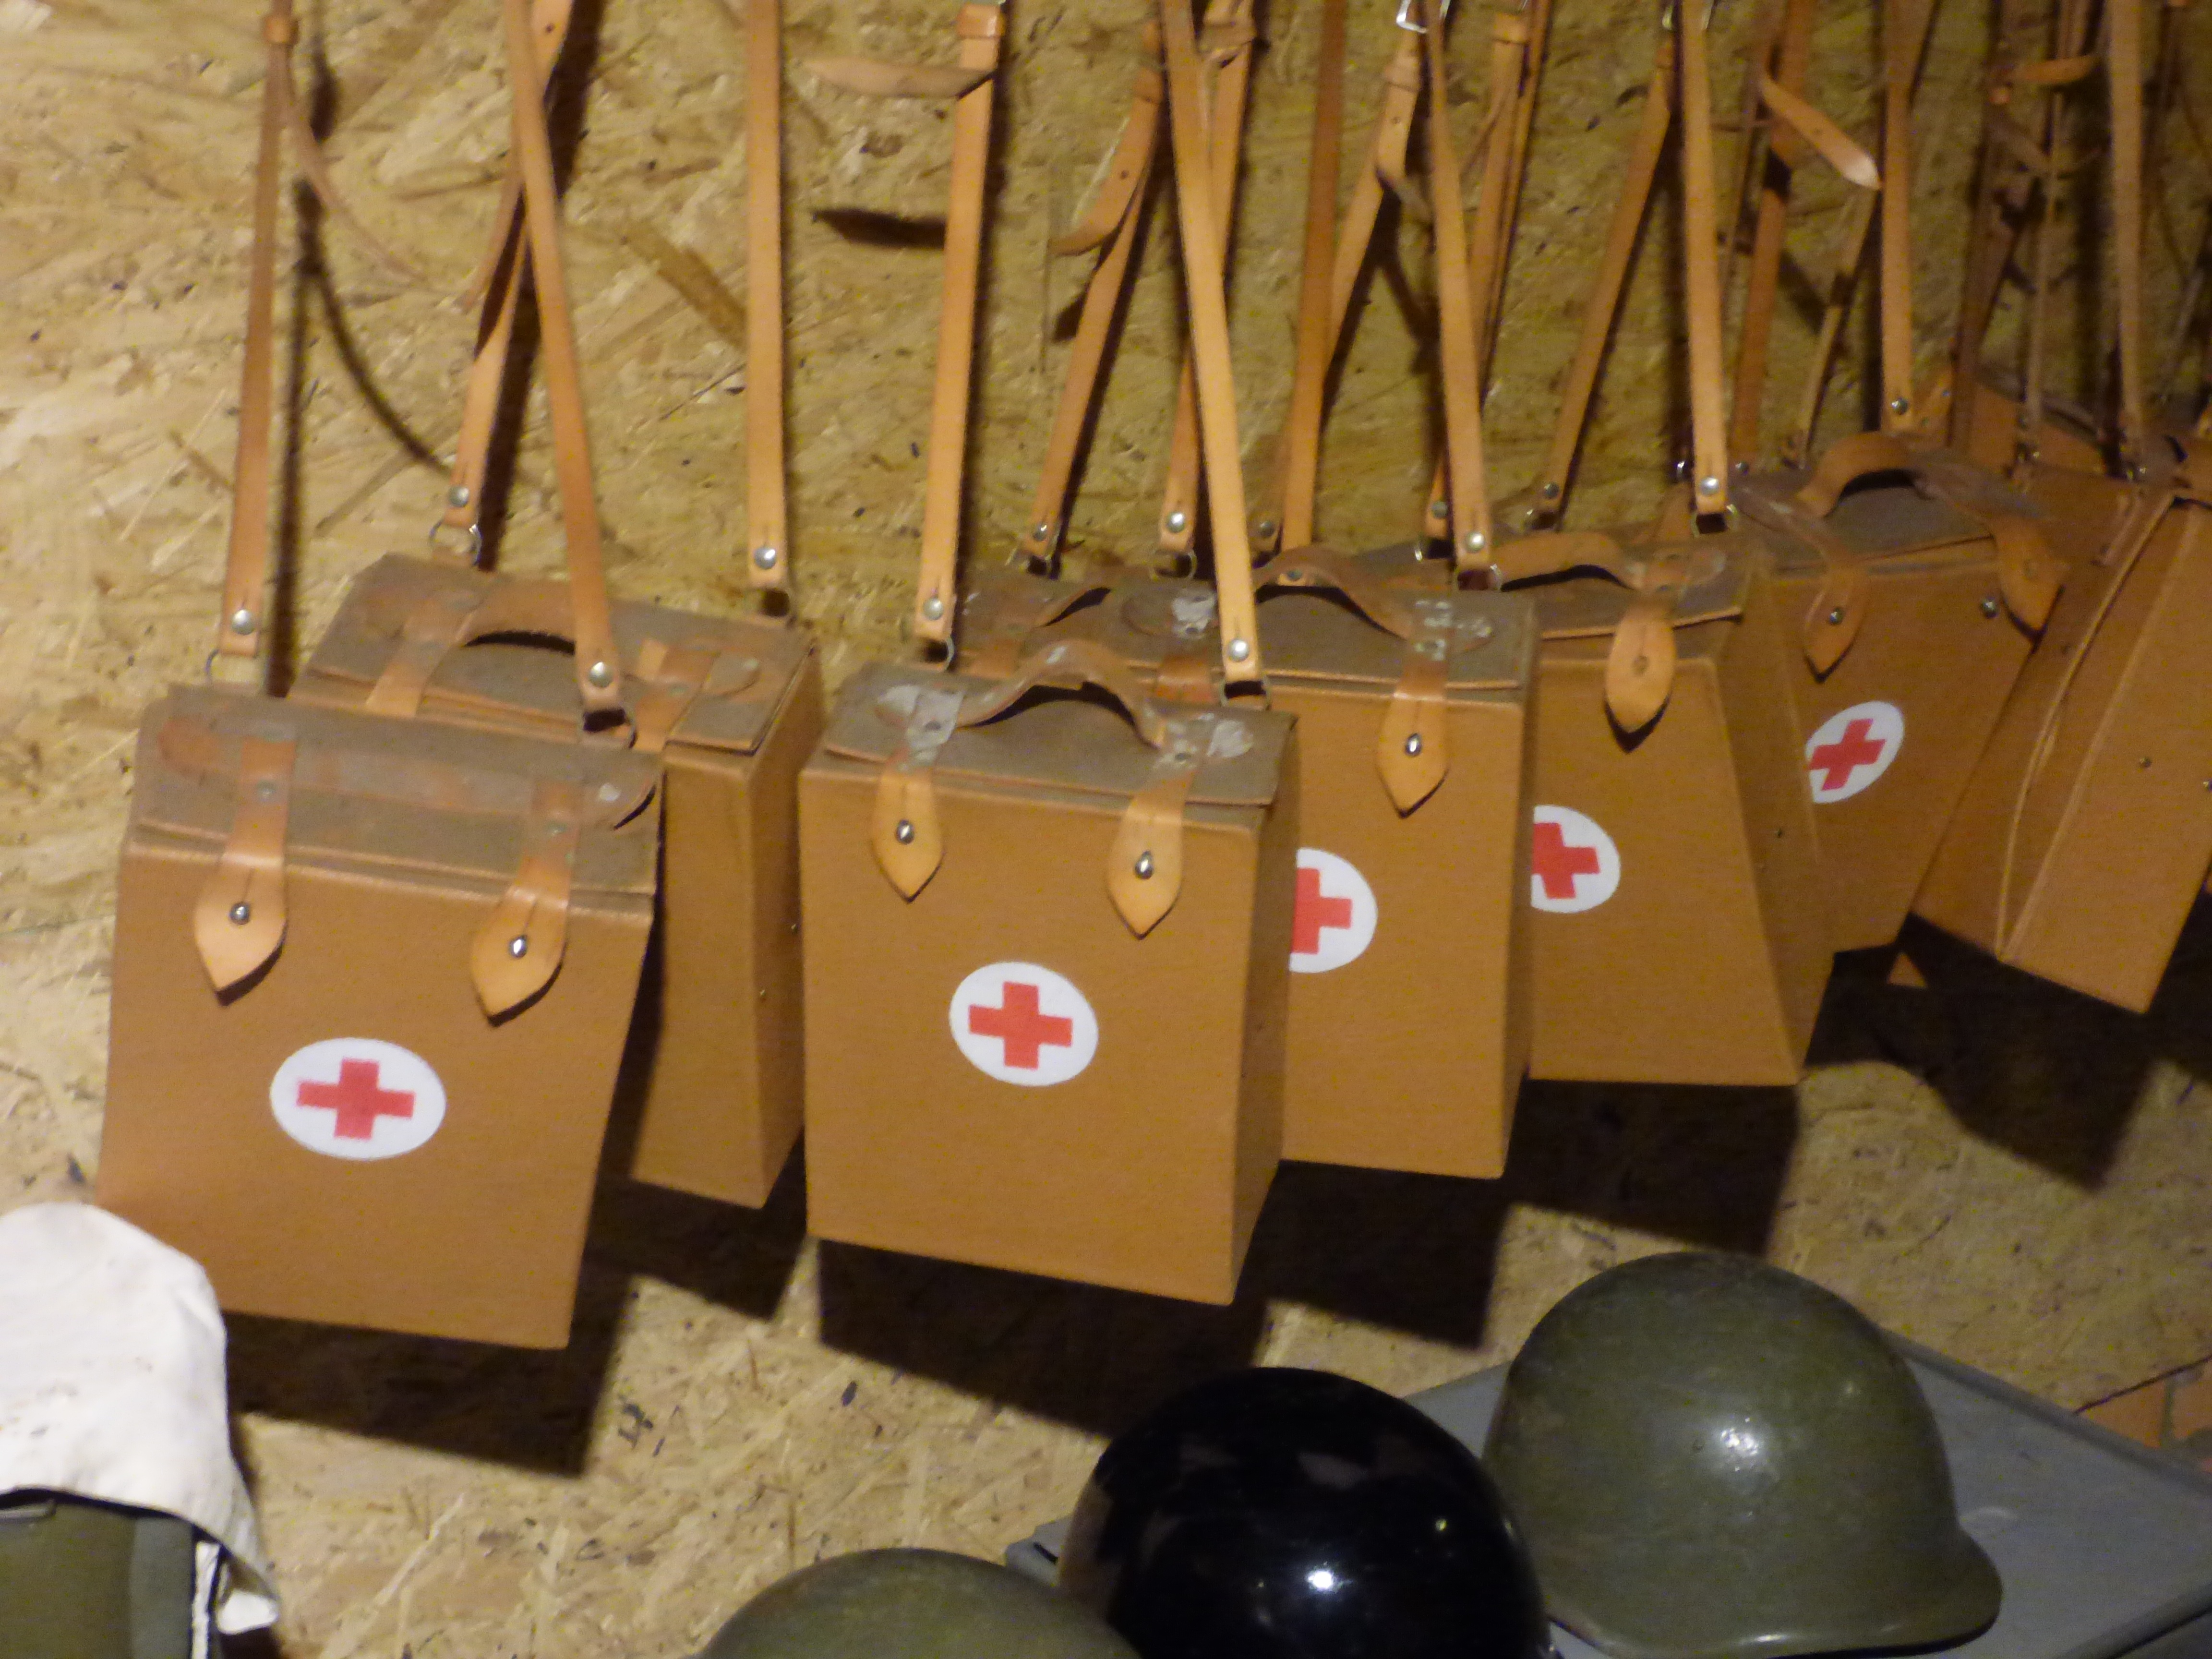
food, health, help, shelter, medical, medic, bunker, treatment, the military, the war, first aid, the doctor, first aid kit, przedmedyczna, man made object